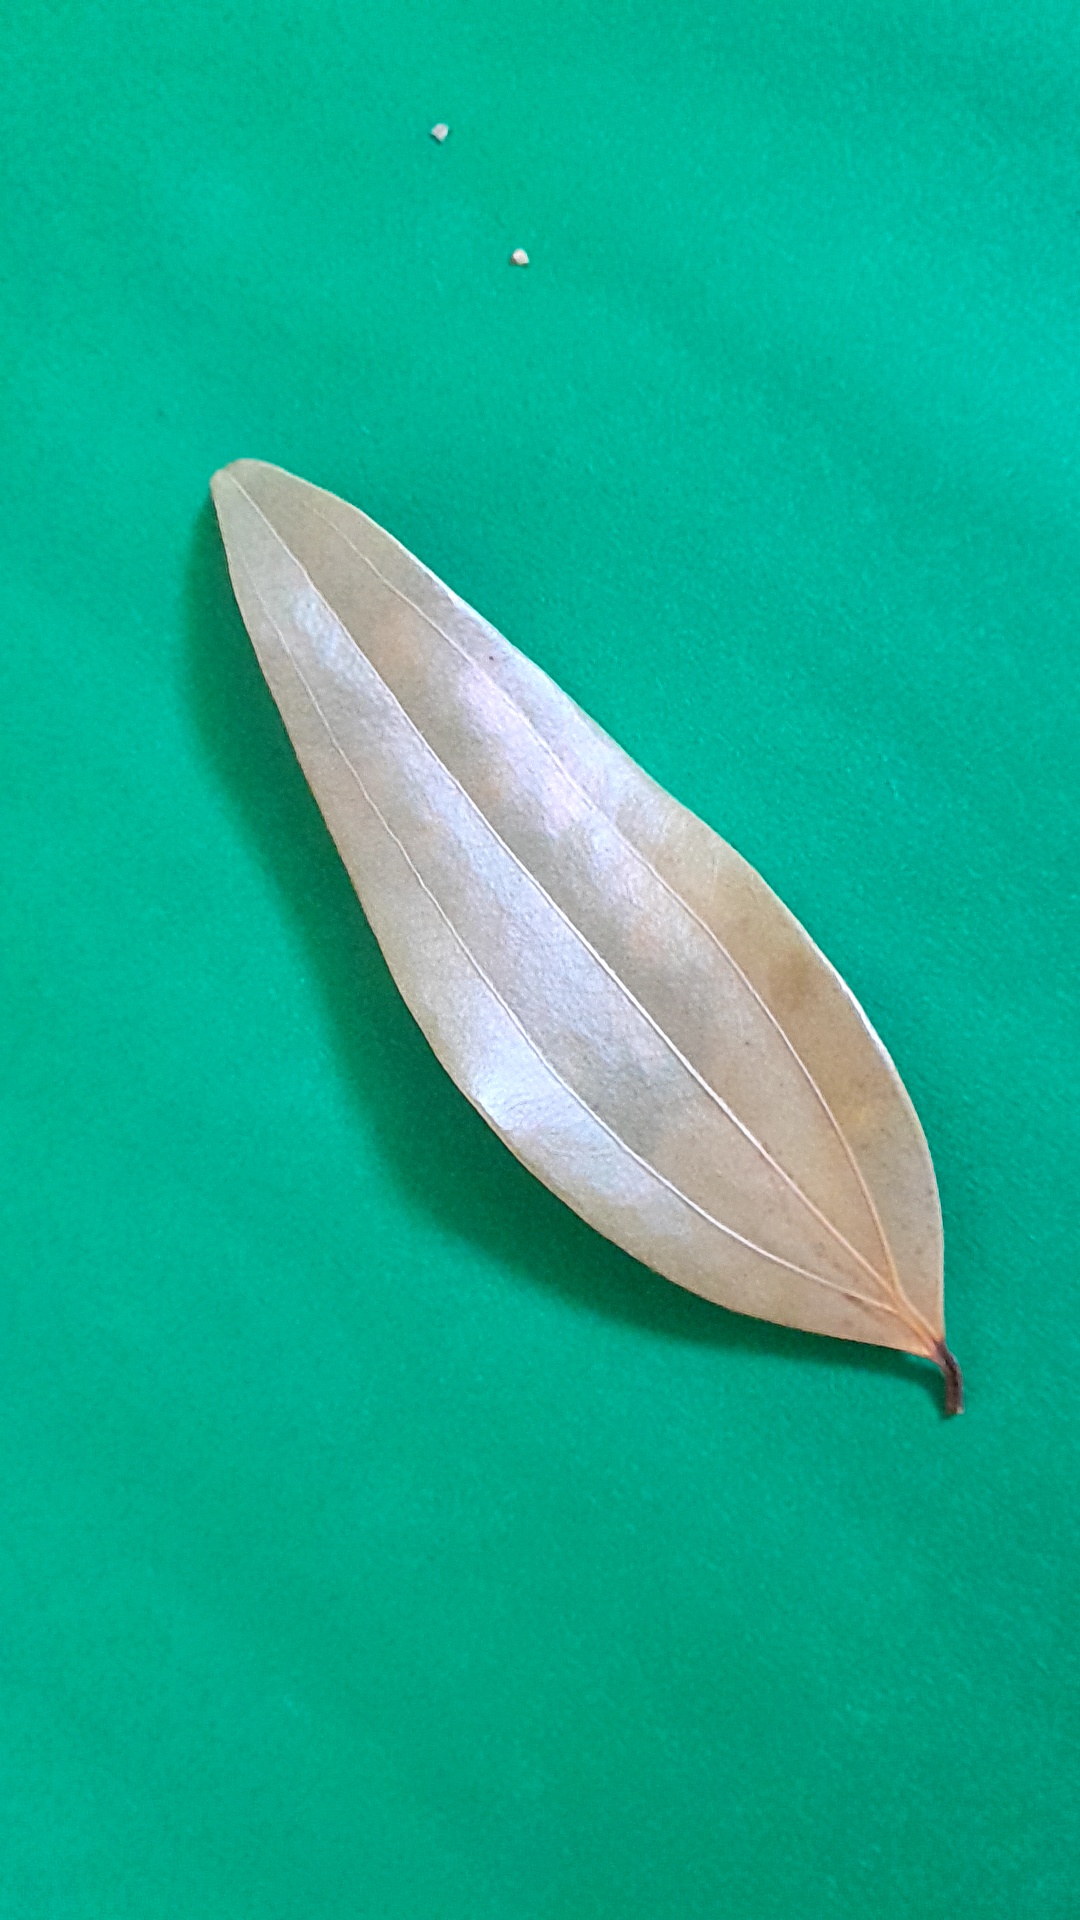
Label: Dry Leaf